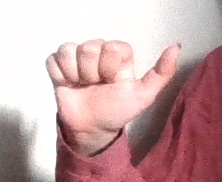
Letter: dhad